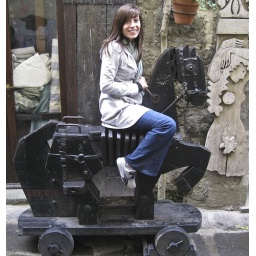
Trish riding the wooden horse in Orvieto